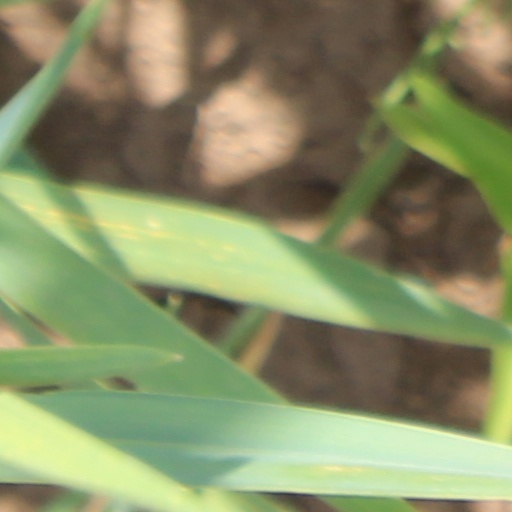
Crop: wheat